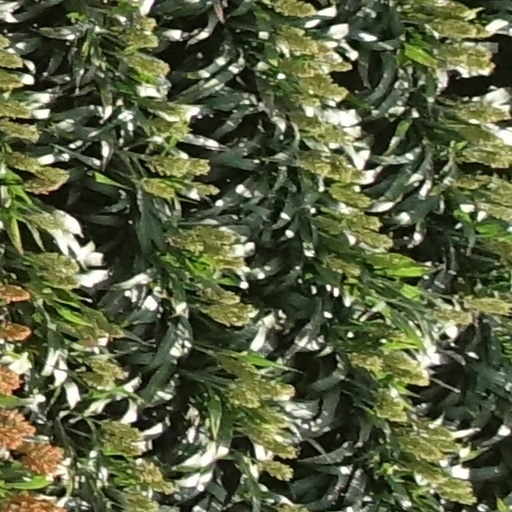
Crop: sorghum